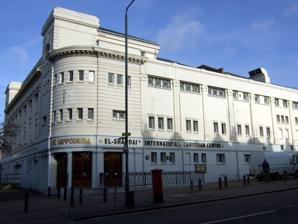
Building: Golders Green Hippodrome
Country: United Kingdom
Year built: 1913
Theatre in London Golders Green Hippodrome The Golders Green Hippodrome in 2008, when it was used as a Christian church. Alternative names Hillsong Church North London General information Type Megachurch Location Golders Green Address North End Rd NW11 7RP Town or city London Country United Kingdom Year(s) built 1913 Client Hillsong Church Design and construction Architect(s) Bertie Crewe The Golders Green Hippodrome in 2008, when it was used as a Christian church. The Golders Green Hippodrome was built in 1913 by Bertie Crewe as a 3,000-seat music hall , to serve North London and the new London Underground Northern line expansion into Golders Green in the London Borough of Barnet , London , England . Taken over by the BBC in the 1960s as a television studio , it has been put to more recent use as a radio studio and multi-purpose concert venue. In 2007, it became an evangelical church building. In 2017 it was acquired by Markaz El Tathgheef El Eslami (Centre for Islamic Enlightening). It was to be converted into an Islamic centre, but residents objected, and Barnet council deferred a decision. In October 2021 Hillsong Church bought the Hippodrome, with the intention of holding Sunday services there. History The Grade II listed Hippodrome Theatre building next to Golders Green Underground station was built as a 3,000-seat music hall by Bertie Crewe , and opened on Boxing Day 1913. Its capacity was reduced by half with the construction of a full theatre stage, and it began to be used for pre- and post-London tours, and has been used as a receiving venue for West End transfers - Laurence Olivier , Marlene Dietrich , Stephane Grappelli , Arthur Askey , Charlie Chester , Django Reinhardt and Chico Marx played there. Donald Swann 's Wild Thyme played in 1955, and its regular performances included an annual pantomime and Ralph Reader 's Gang Show . After the Streatham Hill Theatre opened in 1929, these two venues operated as sister-theatres, with shows appearing at both as part of their tours. Touring opera was still popular at the time, and pre-war performances included the British National Opera Company and post-War in 1952 with the D'Oyly Carte Opera Company and a filmed production of The Mikado in 1966. The theatre appeared in an early British sexploitation nudist film called Naked as Nature Intended (1961) directed by Harrison Marks and starring Pamela Green . BBC radio studio and concert hall In 1969, the BBC were looking for additional television studio capacity to cope with the introduction of colour transmissions. They took out a long leasehold on the Hippodrome to 2060 In 1969, the Hippodrome was converted into a radio studio and concert hall with reduced capacity of 700 seats, as the BBC had been looking for a north London venue, and became home for the BBC Concert Orchestra , and also saw broadcasts and concerts from the BBC Big Band and BBC Radio Orchestra . As a concert venue, it was used in various configurations for: Light music concerts - including Maria Friedman Rock bands - the first were Queen in 1973, Jethro Tull in 1977 and many that followed were for the John Peel show including Gentle Giant , AC/DC , ELO , Barclay James Harvest , The Kinks , UFO , Procol Harum , Roxy Music , Camel and Stiff Little Fingers . A private Christmas concert given by The Jam for members of their fan club in December 1981 was subsequently broadcast by the BBC. Theatre - including an early performance by Sir Ian McKellen in a performance of James Saunders play A Scent of Flowers , which became his first West End performance and his first Award Boxing - as both a regional and national venue Comedy - including performances before he won New Faces by Jim Davidson as well as two episodes of the first series of Monty Python's Flying Circus in October 1969, The Val Doonican Show , and The Roy Castle Show . The BBC recorded various radio specials at the Hippodrome, including the famous BBC Sight and Sound concert of January 1978. AC/DC's 27 October 1977 appearance at the Hippodrome for Sight and Sound in Concert was later released on DVD as Live '77 . The BBC also broadcast the weekly radio programme Friday Night Is Music Night , a traditional old light entertainment programme it had moved from the Camden Palace Theatre . Presented originally by Robin Boyle and conducted by Sydney Torch , it was presented latterly by Ken Bruce . However, with a public brief to bring music to all of the people of the UK, and with additional high-quality space available all over London, the BBC announced its intention to leave the building in August 2003, after mounting minor repair work, saw the BBC Concert Orchestra relocate to the Mermaid Theatre in central London, among other places. In 2003, the BBC left the Grade II listed building vacant and deteriorating, although it was bought by El Shaddai International Christian Centre , an evangelical church. Deterioration After the BBC left the theatre in August 2003, it was left unused and deteriorated considerably, to the extent that, in early 2005, the venue was placed on English Heritage ’s ‘buildings at risk’ register as its future had become so uncertain. Barnet Council was keen for the building to carry on being used as an entertainment venue, and the BBC was given 18 months to sell it as such. However, since no buyer was forthcoming, the local authority allowed it to be sold at auction in September 2006 with the potential for being developed for other uses - for which the BBC had already applied but been turned down. For planning purposes the Hippodrome came to be classed as 'D2' under the 'Use Classes Order' and not under sui generis , exclusively as a theatre, as no stage productions had taken place for more than 40 years. The 'D2' class meant that potential buyers could use the theatre for: "Cinemas, Dance and Concert Halls, Sports Halls, Swimming Baths, other Indoor Sports and Leisure Uses." The theatre's potential fate galvanised a group formed of various interest groups and local newspapers, including Save London's Theatres Campaign , the Theatres Trust , the Hendon Times and the Hampstead & Highgate Express . El Shaddai International Christian Centre In early 2007, the Christian group El Shaddai International Christian Centre purchased the Hippodrome for £5million, despite local concerns over the group's beliefs and its intentions for the building. Centre for Islamic Enlightening The building in 2017 In 2017, El Shaddai International Christian Centre sold the building and it was bought by the Markaz al-Tathgeef al-Islami (The Centre for Islamic Enlightening), a Shia Islamic centre. There was a backlash from some members of the local community of Golders Green towards the centre, claiming that the venue should not be granted a 'place of worship' licence. Notable from Alan Jacobs of the Golders Green Residents Environment Group stressed the group's concern around traffic in the area a number of other residence wrote in open letters. A minority reportedly went further, suggesting that "a Muslim presence in the neighbourhood could be dangerous and was undesirable." Barnet Council received 902 objections and 756 letters in support of the application. Sarah Sackman , acting for MTE, said it was hard to see how it had “not been treated differently to other religious groups who have previously used the building.” Upon selling of the venue Chair of Barnet Citizens Ed Marsh said: “This is a sad moment for the borough of Barnet and sends the wrong message about the type of warm, welcoming and inclusive place that Barnet is" “From the beginning the Markaz have sought to use and preserve an iconic local landmark and have been met with a campaign of smears and lies driven by racism and Islamophobia." “The result of this has been a Muslim community who have made a great contribution to our borough for decades being driven out.”. Vaccination Center In May 2020, the Hippodrome became a pop-up vaccination centre as part of an interfaith drive to promote the COVID-19 vaccine across communities, with faith leaders getting vaccinated themselves. Hillsong Church North London In 2021, Hillsong Church , an evangelical Christian megachurch, and a Christian association of churches based in Australia bought the venue with no notable objection. Rabbi Josh Levy of North Western Reform Synagogue expressed his disappointment to hear of the sale and that we "valued the relationships we have built with the Markaz and its members over these past years." Alan Jacobs of the Golders Green Residents Environment Group welcomed Hillsong Church move into the venue, citing that it was "a progressive, diverse and inclusive organisation which recognises the value of working with local communities". adding that "Church use is generally on a Sunday, which Golders Green is better able to cope with" whereas the Islamic centre had applied to be open from 8am until 11.30pm every day. References